Xosé Ramón Barreiro

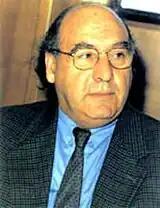

Xosé Ramón Barreiro Fernández (2 December 1936 – 17 March 2021) was a Spanish historian. He was president of the Royal Galician Academy from 2001 to 2009.